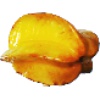
Label: Carambula 1